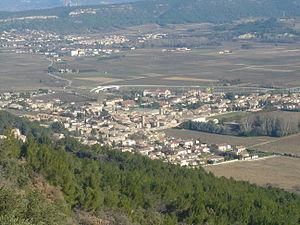
Orsan vu depuis le Camp de César
Orsan est une commune française située dans le département du Gard, en région Occitanie.